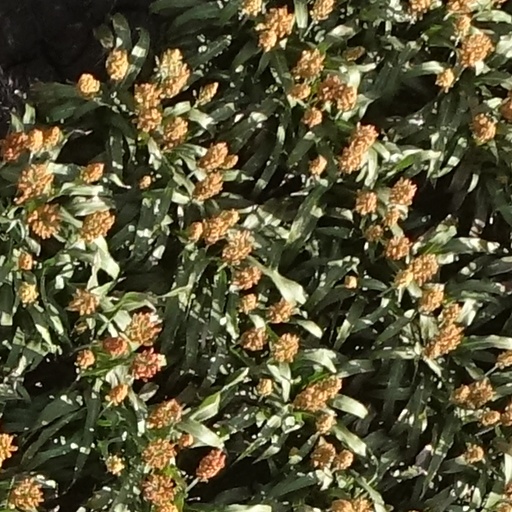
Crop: sorghum